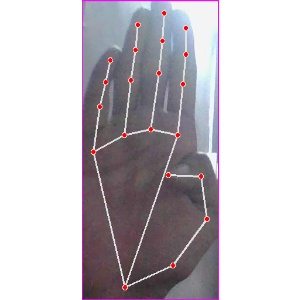
अक्षर: झ